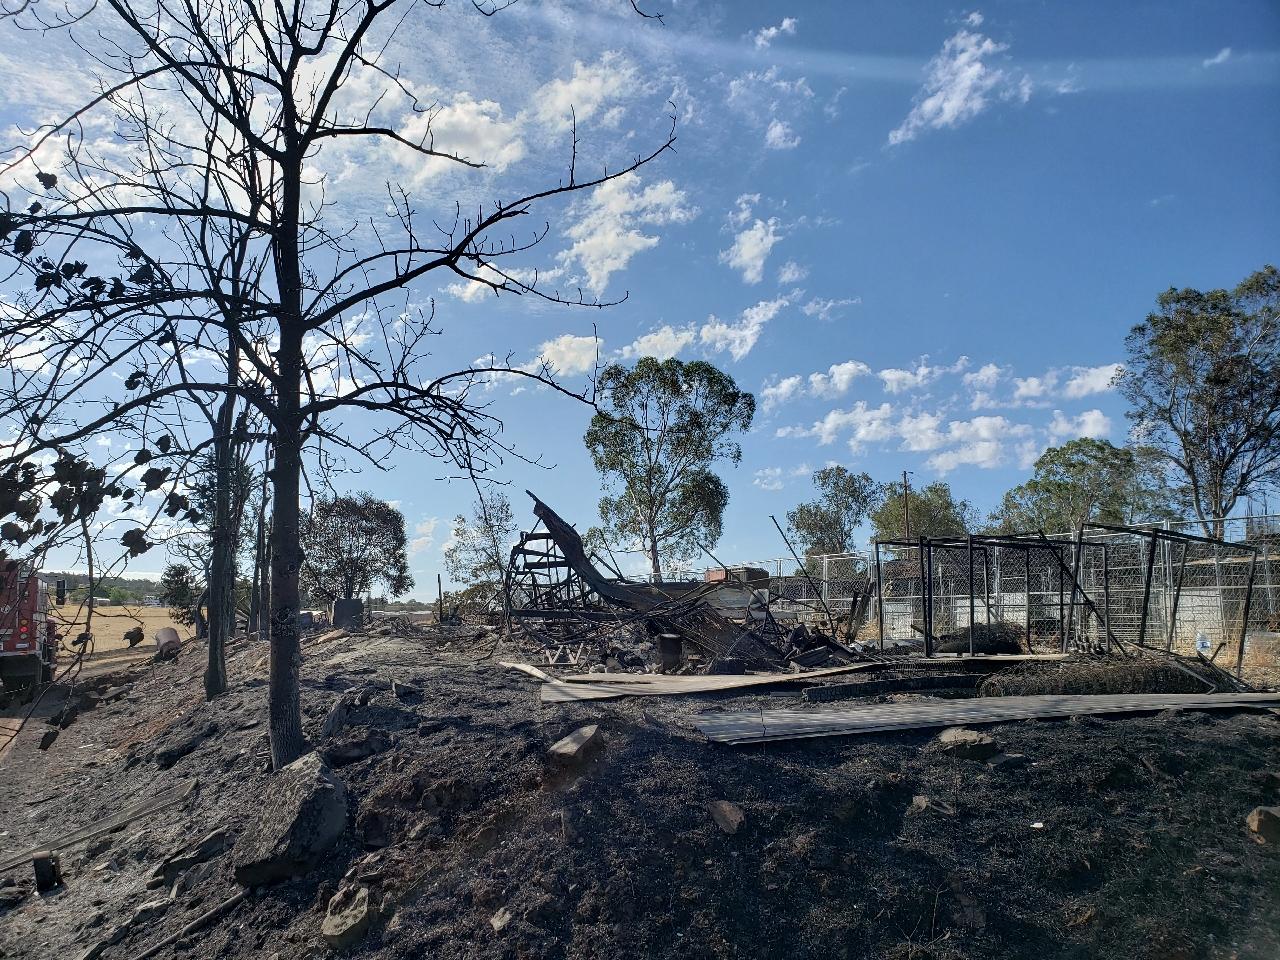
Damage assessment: destroyed